Racine County, Wisconsin

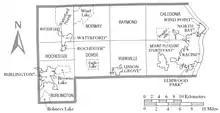
Map of Racine County, with municipal boundaries

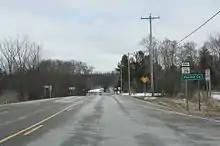
Racine County sign on WIS 11

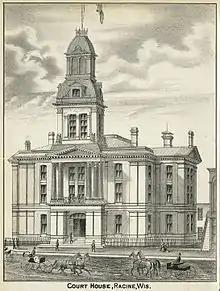
1879 engraving of the Racine County courthouse

The County Board has 21 members, each elected from single-member districts. The county executive is elected in a countywide vote. The county executive is Jonathan Delagrave. The Circuit Court is made up of ten judges, elected in countywide elections to six-year terms.